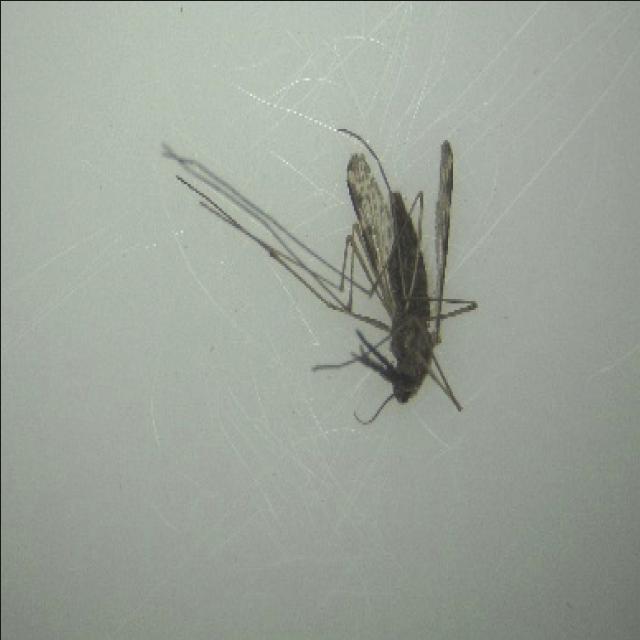
Species: anopheles_sinensis